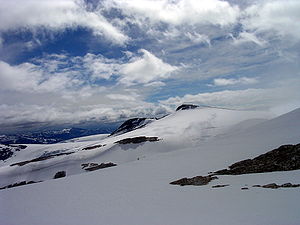
Brenibba
Brenibba set fra nord.
Brenibba er et fjeld i Luster kommune i Vestland fylke i Norge. Det har en højde på 2.017 meter over havet. Toppen står som en nunatak op fra Jostedalsbræen. Brenibba og Lodalskåpa er de eneste bjerge over 2.000 meter på bræen.